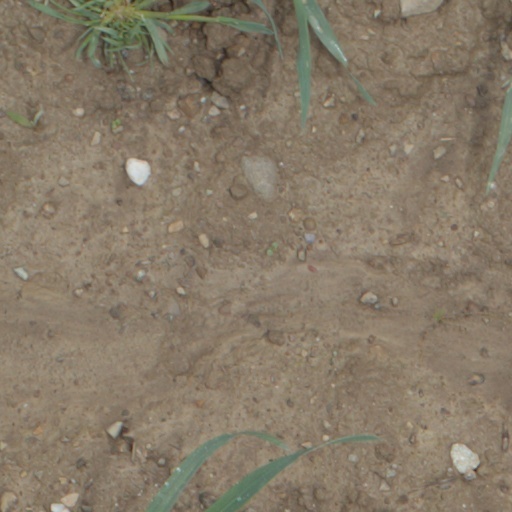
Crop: wheat